Monaco villas

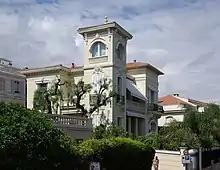
Villa Blanchy in Monaco-Ville

The urban history of Monaco and its villas has, until recently, been subject to poor documentation and archiving. As of 2016, Monaco still had no official preservation laws governing historic buildings.